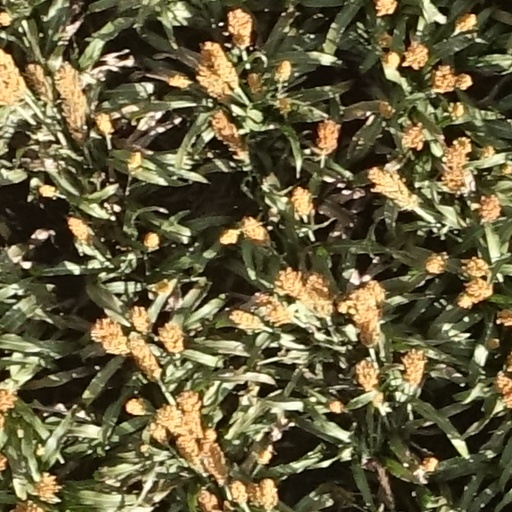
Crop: sorghum